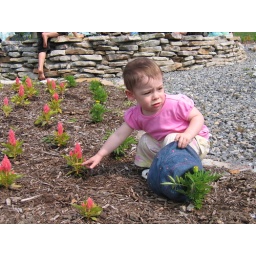
Looks like she's trying to steal the flower by using the hat as a diversion.